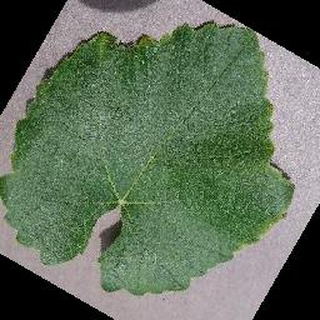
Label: healthy_grape